Kalaikkal Kumaran

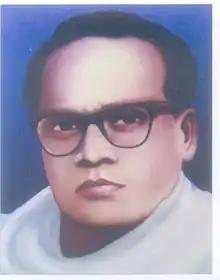

Kalaikkal Kumaran (1919 – 8 August 1998) was a noted Malayalam film and very popular drama actor. He was well known for his comedy roles in dramas by Kalidasa Kalakendram. He acted in 65 films and more than 150 dramas. He appeared more than 15000 stages. His first drama was "Kathirukanakili" by Kerala theatre of Ponkunnam Varkey. Other famous dramas are "Doctor, Kathirukanakili, Althara, Muthuchippi, Kadalpalam, Swantham Lekhakan, Yudhabhoomi" and "Samgamam", more than 150 dramas. He received many Kerala state awards, including Kerala Sangeetha Nataka Akademi Fellowship for acting in 1989. Kumaran was a member of Kerala Sangeetha Nataka Akademi. Kalaikkal Kumaran was supposed to create a record for appearing on more than 20,000 stages, but he lost his vision due to cataracts and left the field. Kalaikkal Kumaran was a staunch atheist throughout his life, and was a supporter of Communist Party of India.